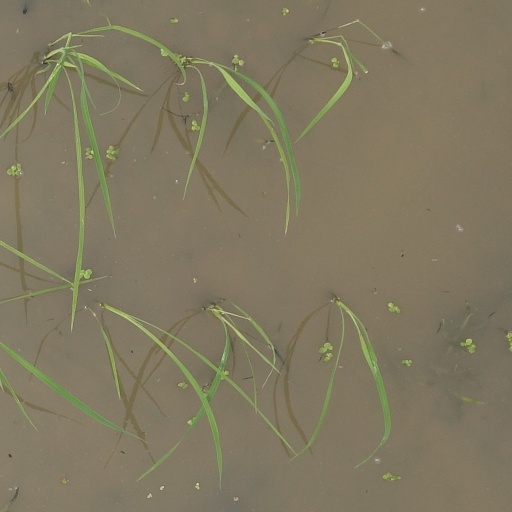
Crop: rice